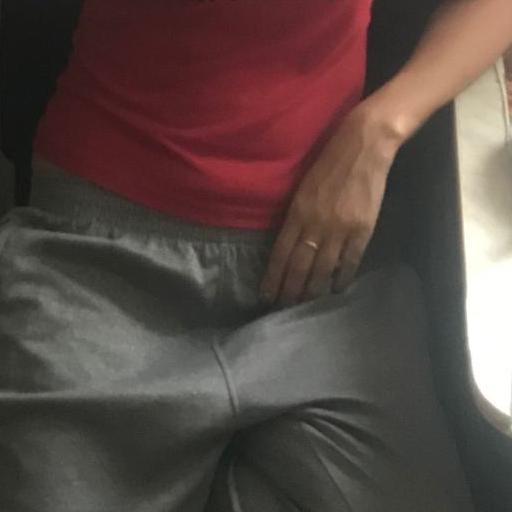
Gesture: no_gesture